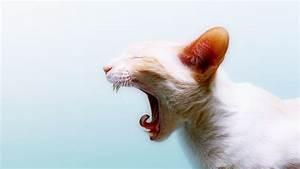
cat